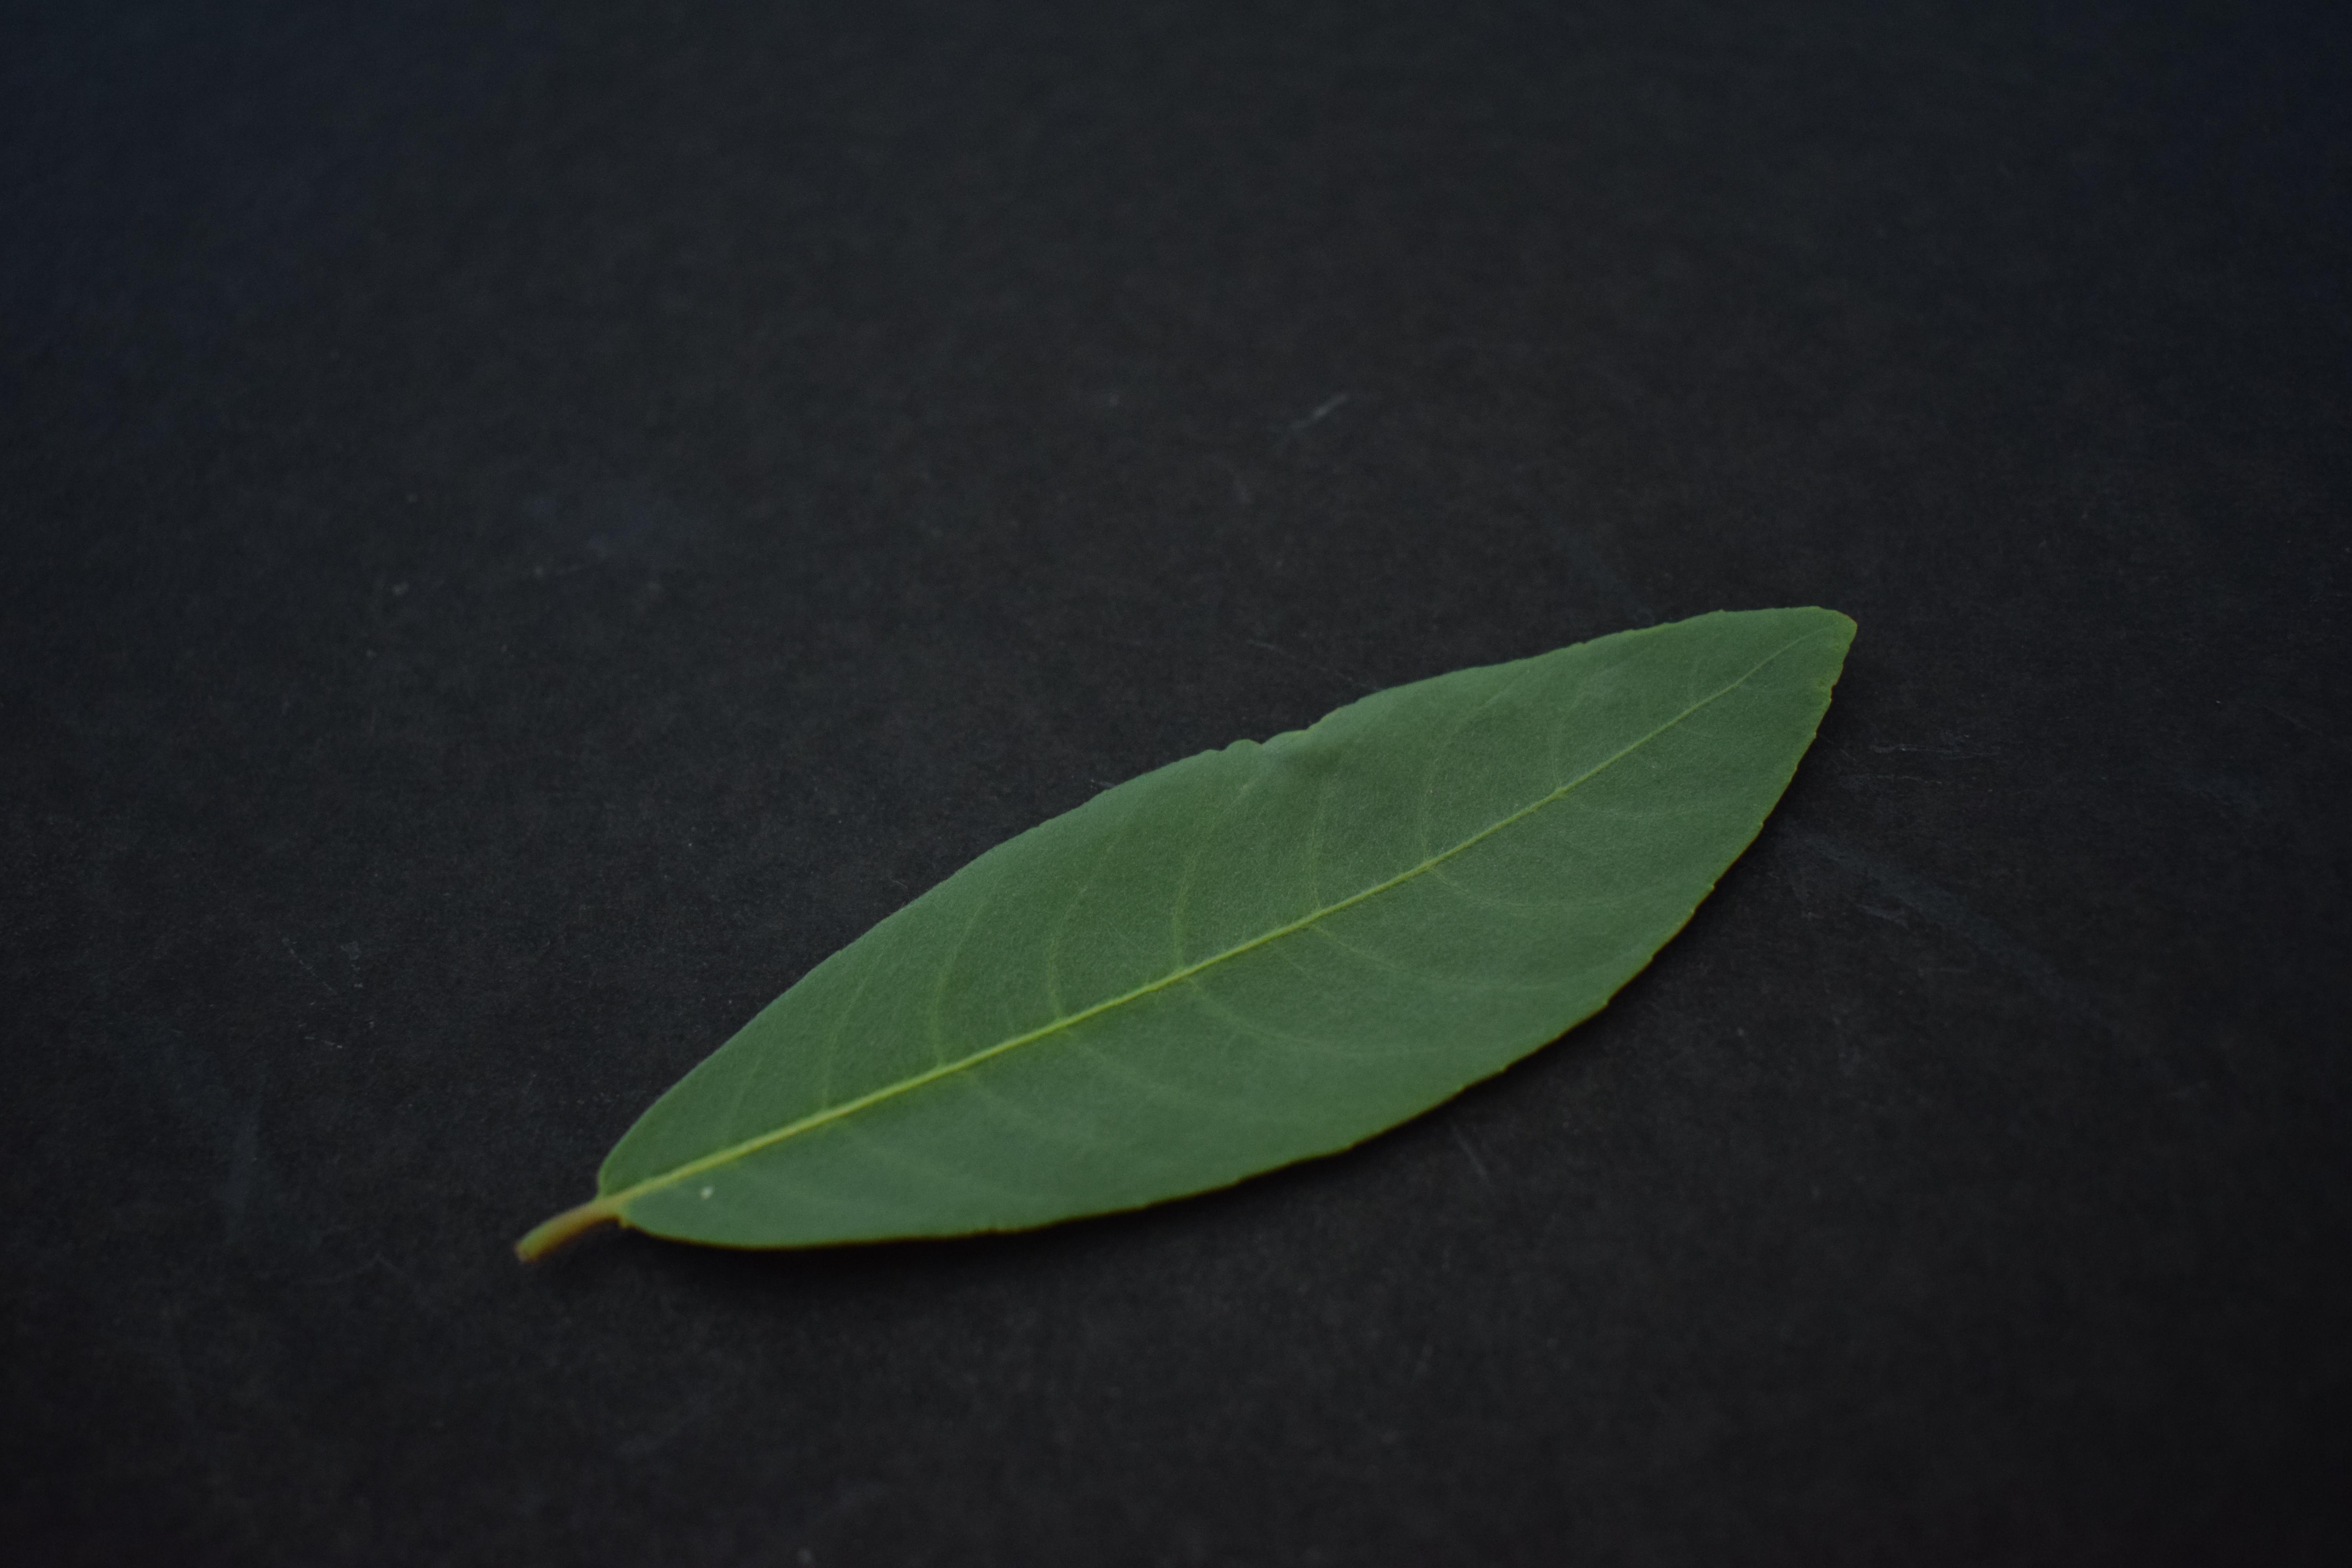
Plant species: Arjun